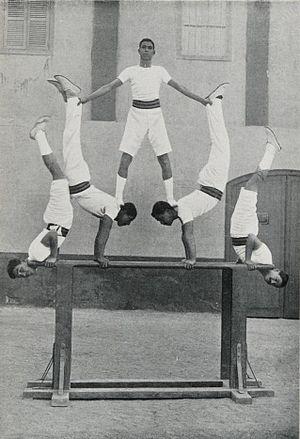
Le 25 janvier 1952, la police d'Ismaïlia refuse de remettre ses armes aux forces britanniques. Leur résistance devient un symbole du soulèvement pour la jeune nation égyptienne.